Fulham F.C.

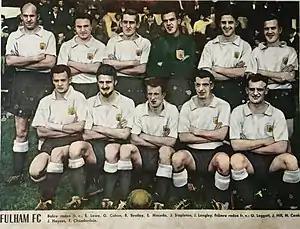
"Fulham FC" in 1958 with Johnny Haynes, player number two from right in the front line

Possibly the single most influential character in Fulham's history is Johnny Haynes. "Mr. Fulham" or "The Maestro", as Haynes later came to be known, signed for The Cottagers as a schoolboy in 1950, making his first team debut on Boxing Day against Southampton at Craven Cottage in the 1951/52 relegation season. Haynes played for another 18 years, notching 657 appearances (along with many other club records too), his last appearance for Fulham coming on 17 January 1970. He is often considered as the greatest player in Fulham history, and never played for another team in Britain. He gained 56 caps for England (22 as captain), with many being earned while playing for Fulham in the Second Division. Haynes was injured in a car accident in Blackpool in 1962, but by his own admissions never regained the fitness or form to play for England again, missing out on England's victory in the 1966 FIFA World Cup for which he would have stood a chance of being selected. The Stevenage Road Stand was renamed in his honour after his death in a car crash in 2005.